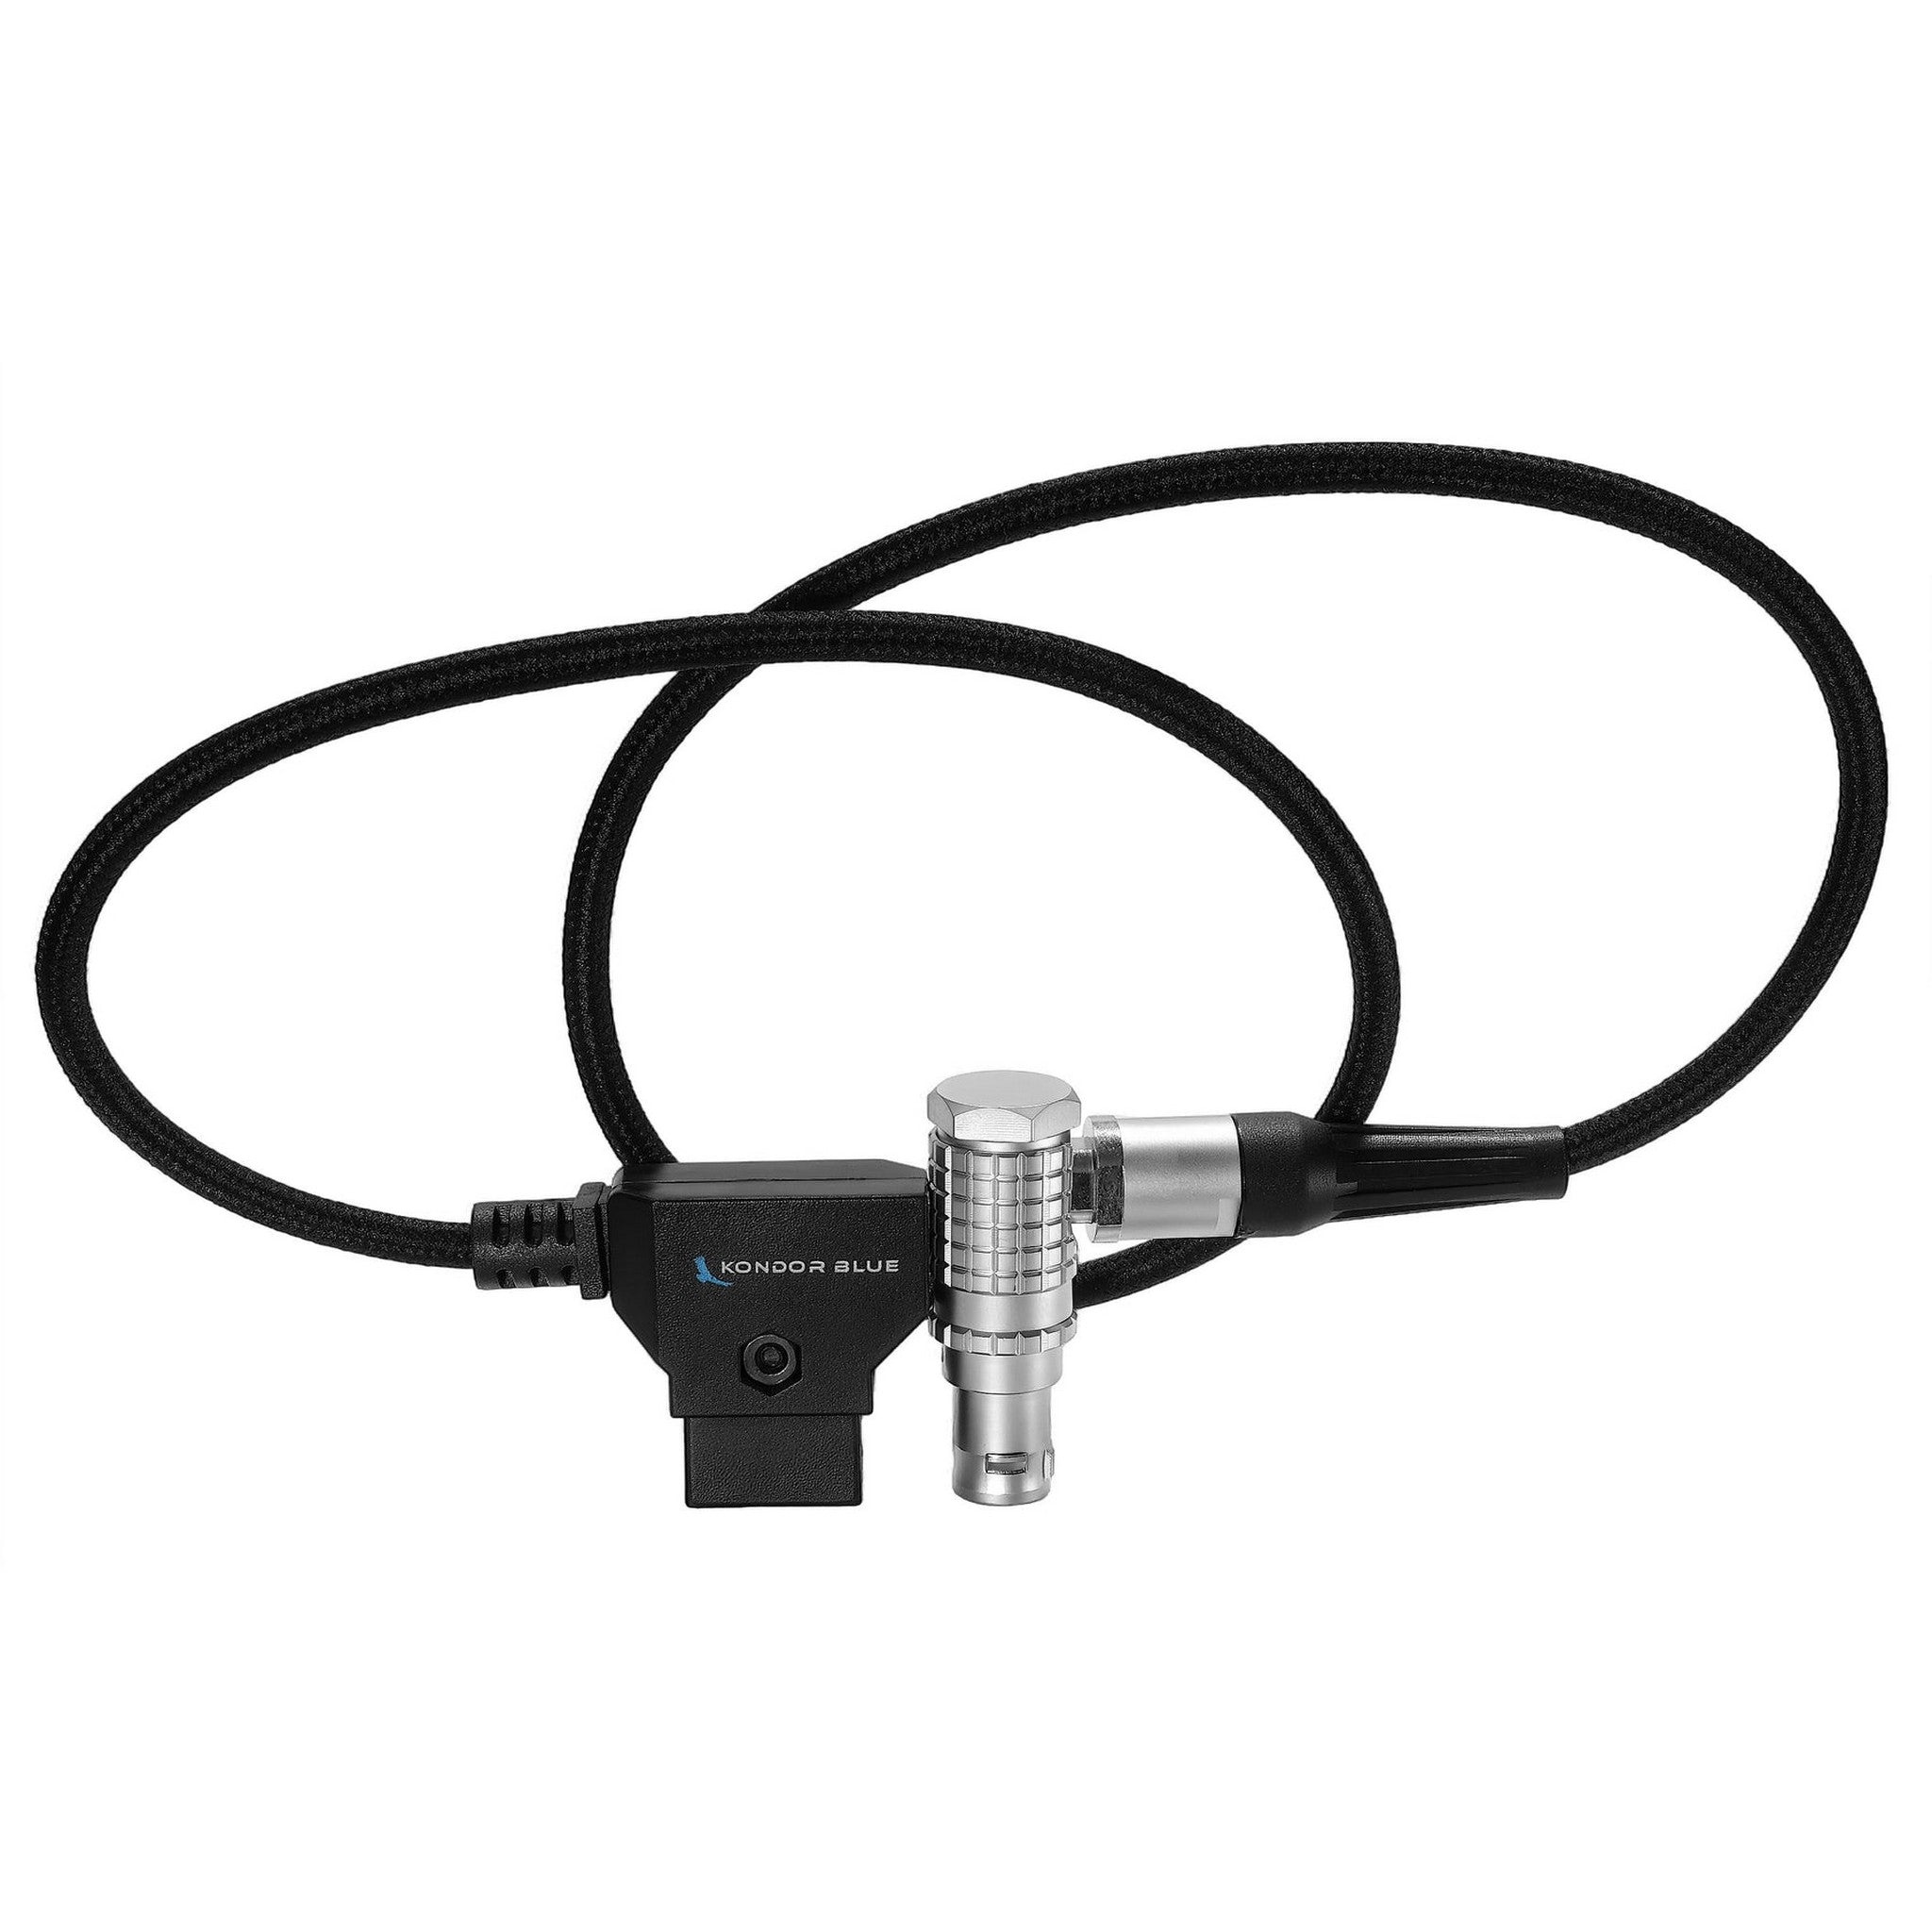
Kondor Blue 20-Inch D-Tap to Right-Angle RED V-Raptor/Komodo-X Power Cable
Kondor Blue 20" D-Tap to Right-Angle RED V-Raptor/Komodo-X Power Cable Power your RED DSMC2 or DSMC3 cameras effortlessly with the Kondor Blue 20" D-Tap to Right-Angle RED V-Raptor/Komodo-X Power Cable. This cable is designed for use with V-Mount or Gold Mount batteries, delivering reliable and secure power directly to your RED V-Raptor or Komodo-X camera. The cable features a D-Tap Male (Right-Angle) connector on one end and a 6-Pin Female LEMO connector on the other, ensuring a perfect fit for your RED camera setup. Whether you’re working in the studio or on location, this power cable ensures consistent performance, so you can focus on capturing the perfect shot without worrying about power interruptions. Constructed with ultra-durable nylon braiding, this cable offers exceptional protection against wear and tear, making it ideal for the demanding conditions of professional filmmaking. The right-angle D-Tap connector minimizes strain on the cable and reduces the risk of accidental disconnects, while the reinforced connectors guarantee a secure and stable power transfer. Measuring 20 inches in length, it provides the perfect balance of flexibility and space for any camera setup without excess slack. At only 1.4 oz, this power cable is lightweight and easy to manage, so you can keep your camera rig streamlined and efficient. Built with durability in mind, this Kondor Blue power cable is covered by a lifetime warranty, ensuring long-lasting quality and peace of mind. Compatible with both Gold Mount and V-Mount battery plates (sold separately), this cable provides the ideal power solution for your RED DSMC2 and DSMC3 cameras. Make sure your shoot stays powered with the trusted, high-performance cable from Kondor Blue. Key Features: Compatible with RED DSMC2 and DSMC3 cameras, including V-Raptor and Komodo-X models Right-Angle D-Tap Male connector reduces strain and prevents accidental disconnects 6-Pin Female LEMO connector ensures a secure and reliable power connection Compatible with Gold Mount or V-Mount battery plates (sold separately) 20" length for flexible and compact cable management Ultra-durable nylon braided construction for added protection and longevity Reinforced connectors for maximum reliability Lightweight design, weighing only 1.4 oz Lifetime warranty for long-term peace of mind Technical Specifications: Connector 1 : 1 x D-Tap Male (Right-Angle) Connector 2 : 1 x 6-Pin Female LEMO Weight : 1.4 oz Length : 20" What’s Included: 20" D-Tap to Right-Angle RED V-Raptor/Komodo-X Power Cable
Brand: KONDOR BLUE
Category: Cameras & Optics > Camera & Optic Accessories > Camera & Optic Replacement Cables